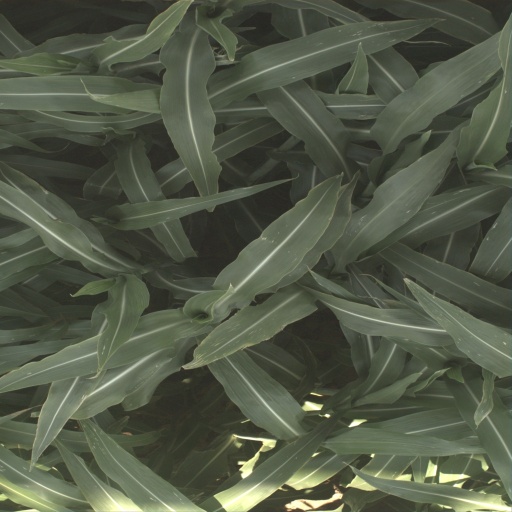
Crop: sorghum